Western use of the swastika in the early 20th century

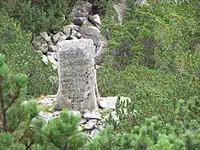
Karłowicz's Stone in the Tatra Mountains

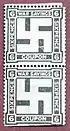
British national savings stamp, 1916

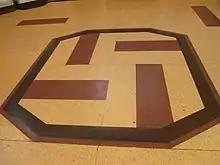
Upminster Bridge tube's swastika

Since the early Middle Ages the sign of the swastika was well established among all Slavic lands. Known as "swarzyca", it was primarily associated with one of the Slavic gods named Svarog.